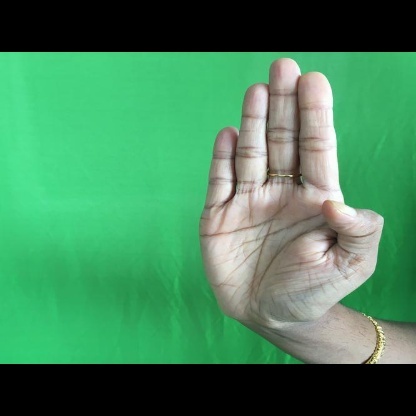
Mudra: Pathaka